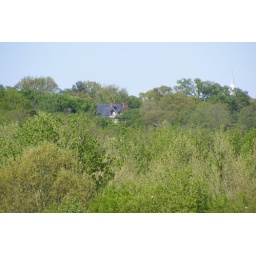
A house and steeple seen from atop dog hill in Cherokee Park- Louisville, KY- April 2008